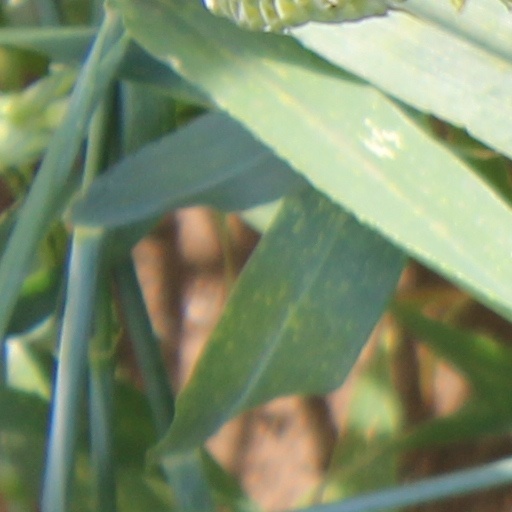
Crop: wheat